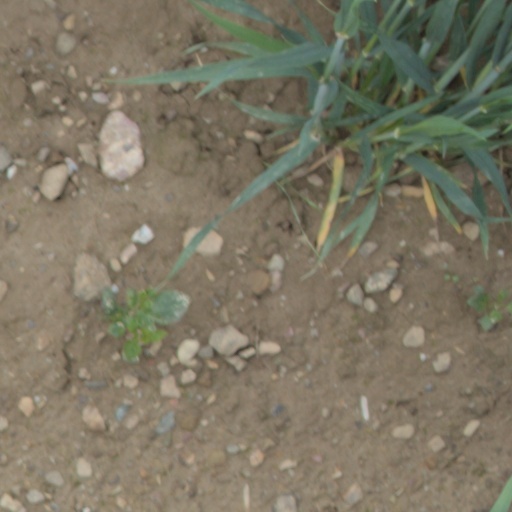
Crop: wheat